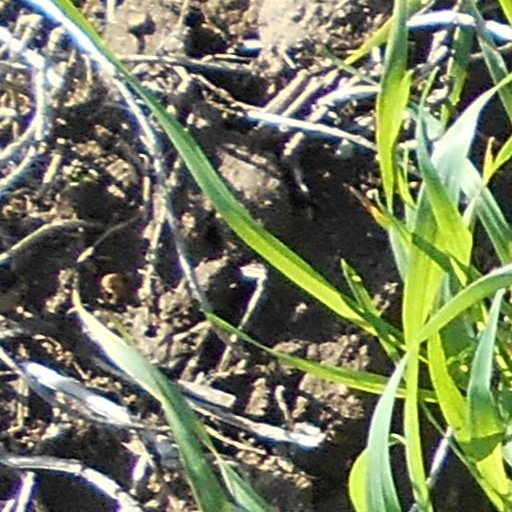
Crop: wheat